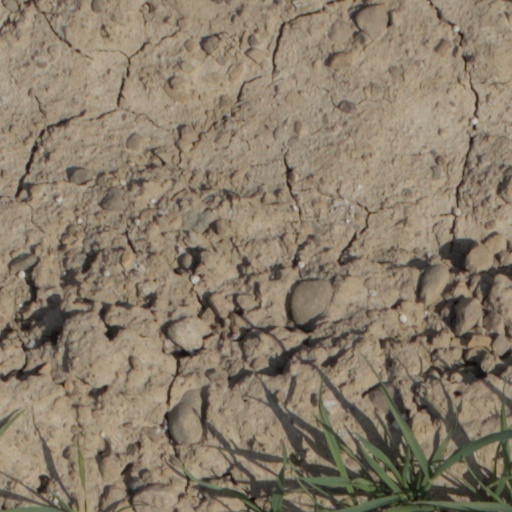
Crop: wheat